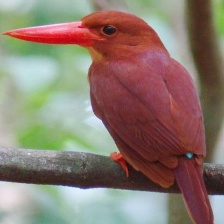
Species: RUDY KINGFISHER
Scientific name: HALCYON COROMANDA